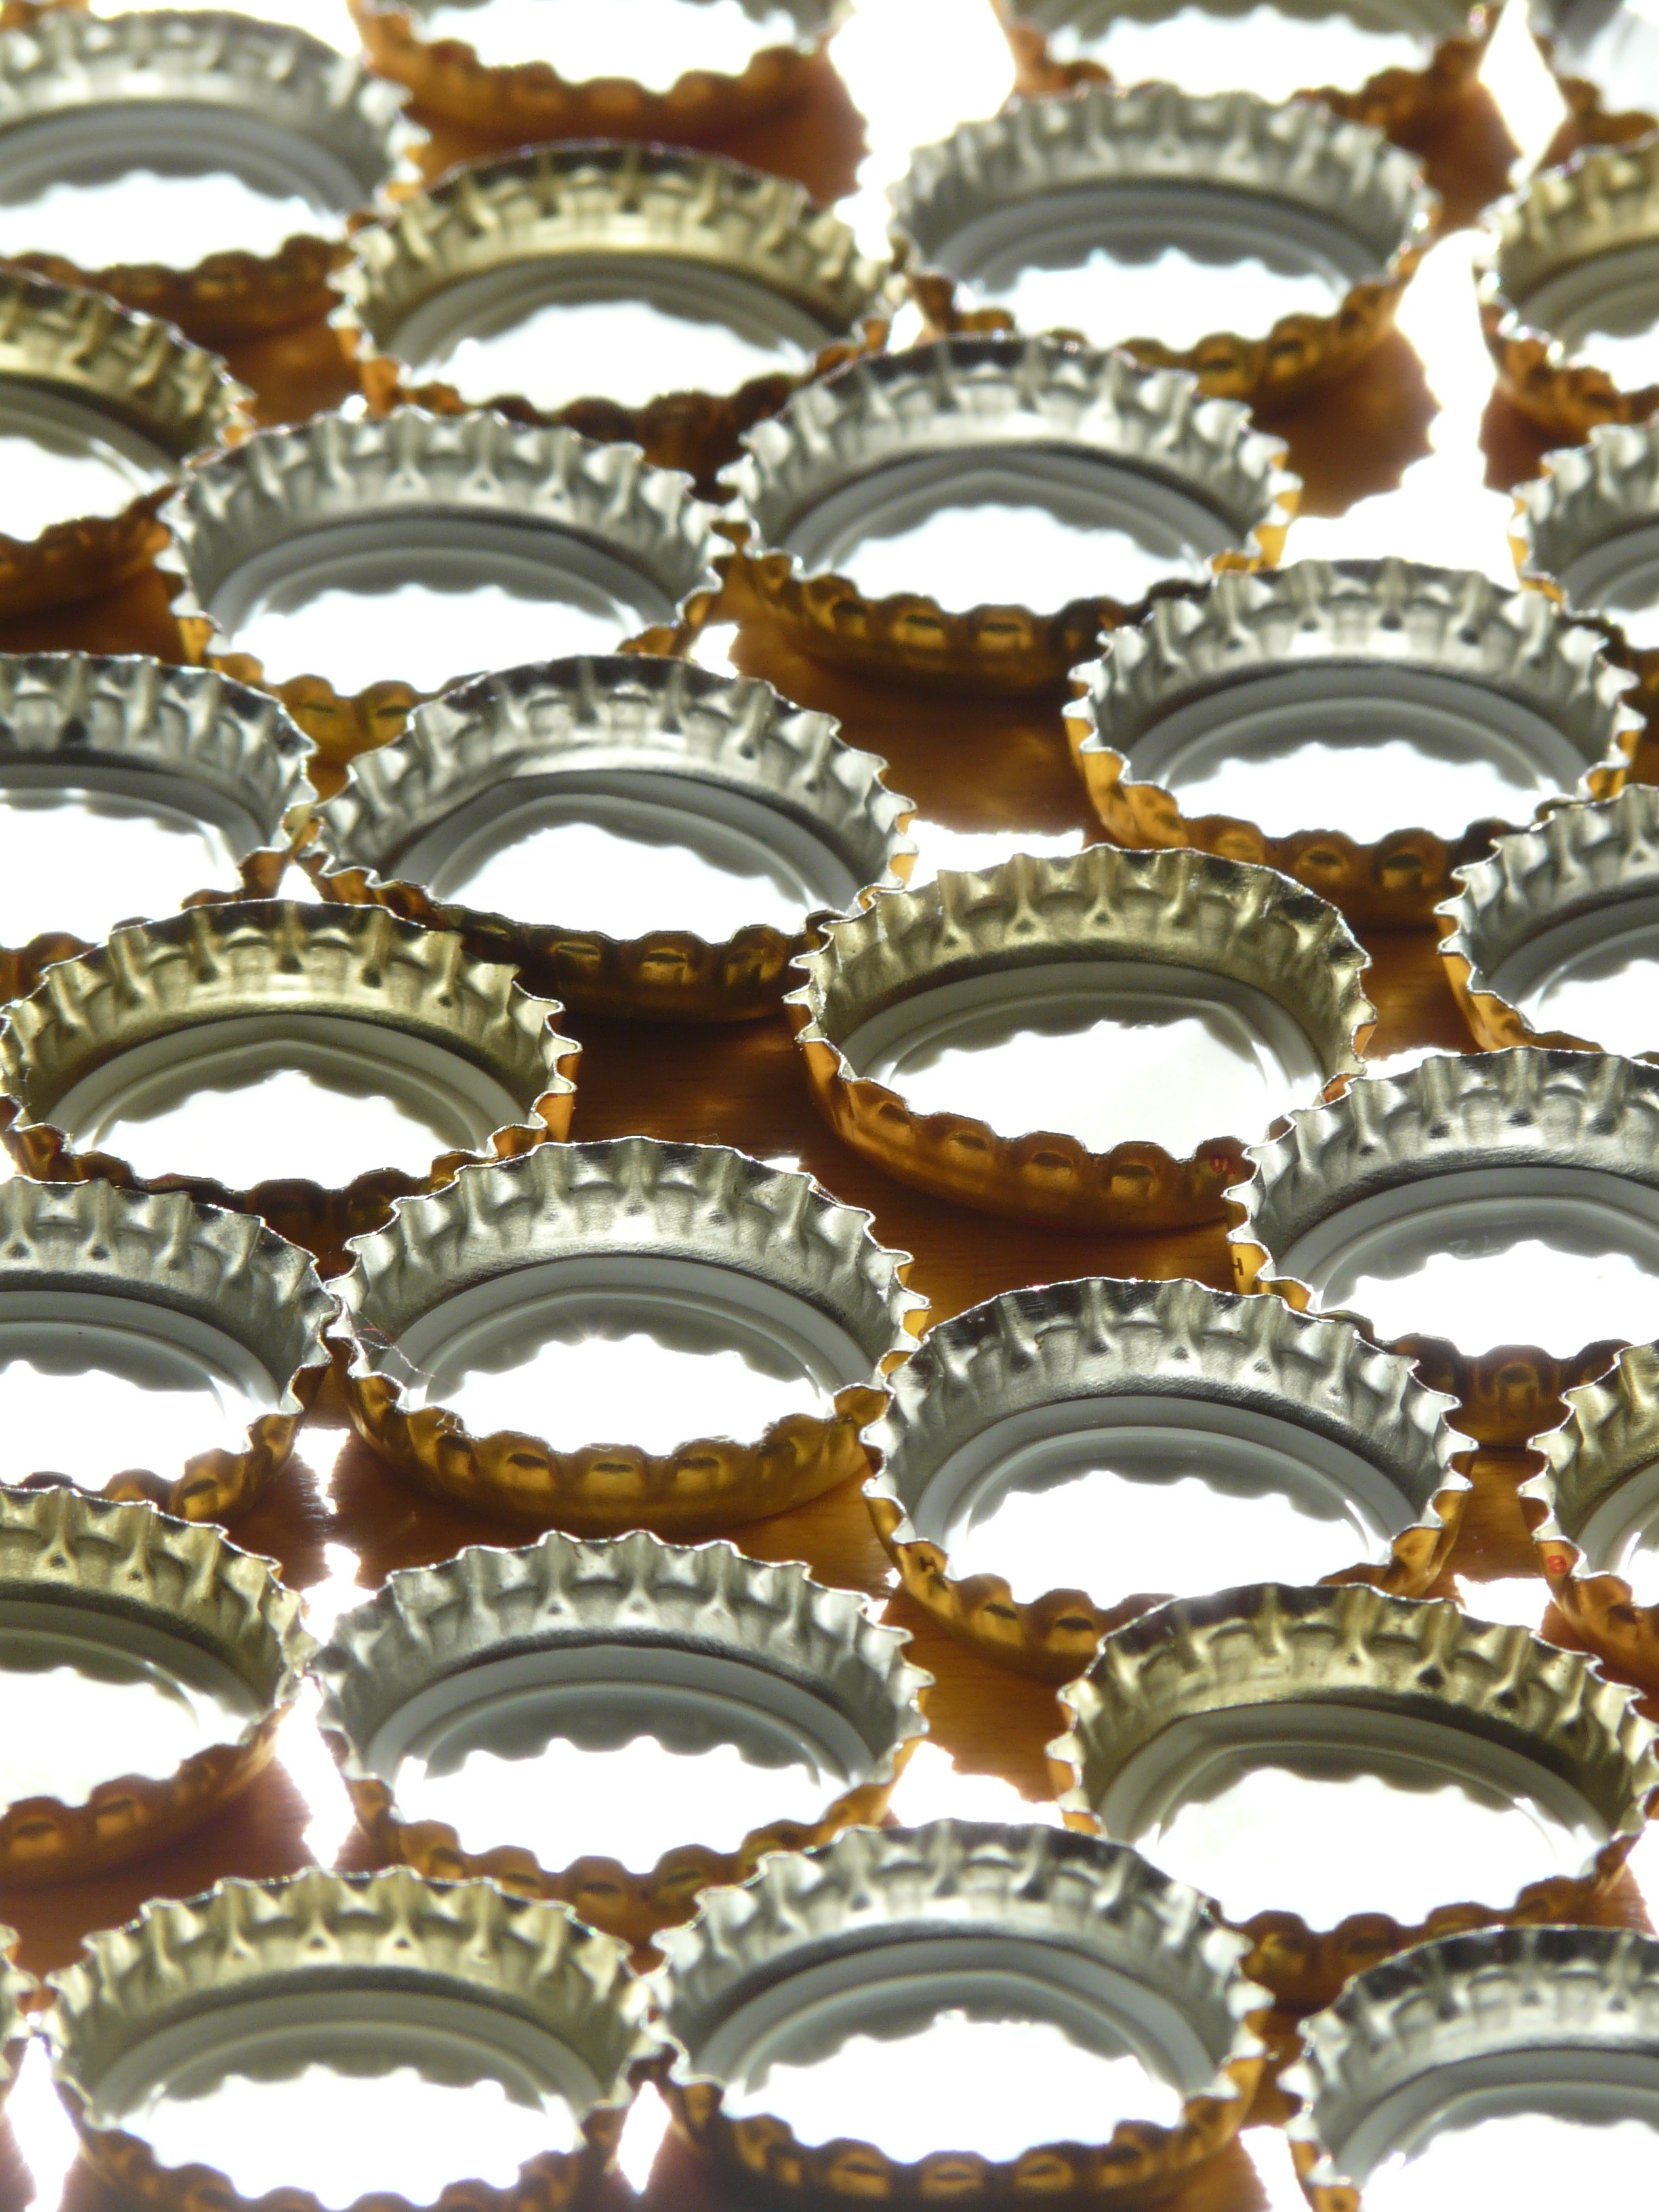
chain, pattern, food, golden, gear, bottle, circle, sparkle, sheet, jewellery, gold, bottle caps, closure, crown shaped, sheet metal piece